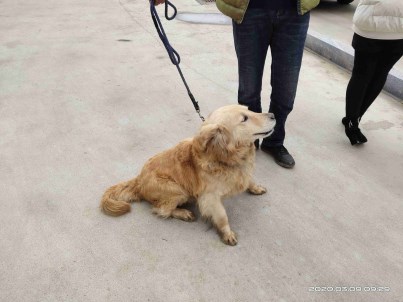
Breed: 5355-n000126-golden_retriever